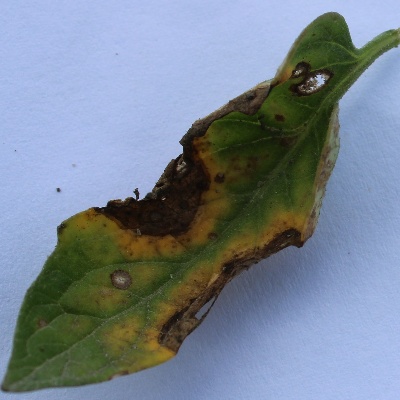
Crop: Tomato
Condition: verticulium wilt